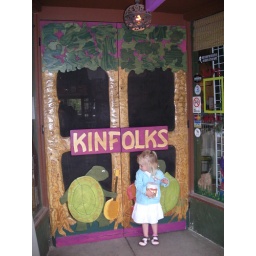
Avrie plays her drum for the turtle on the door of Kinfolks in Manitou Springs